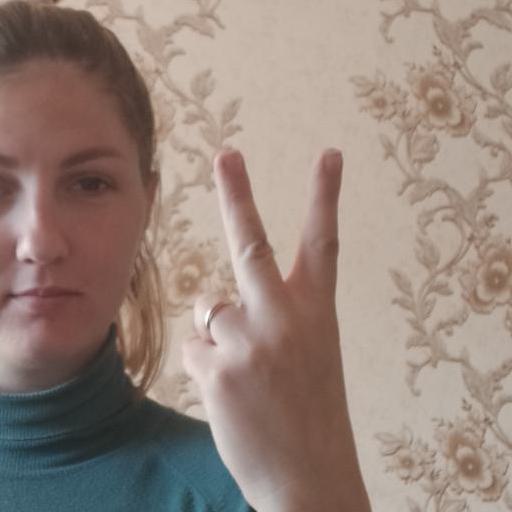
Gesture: peace_inverted